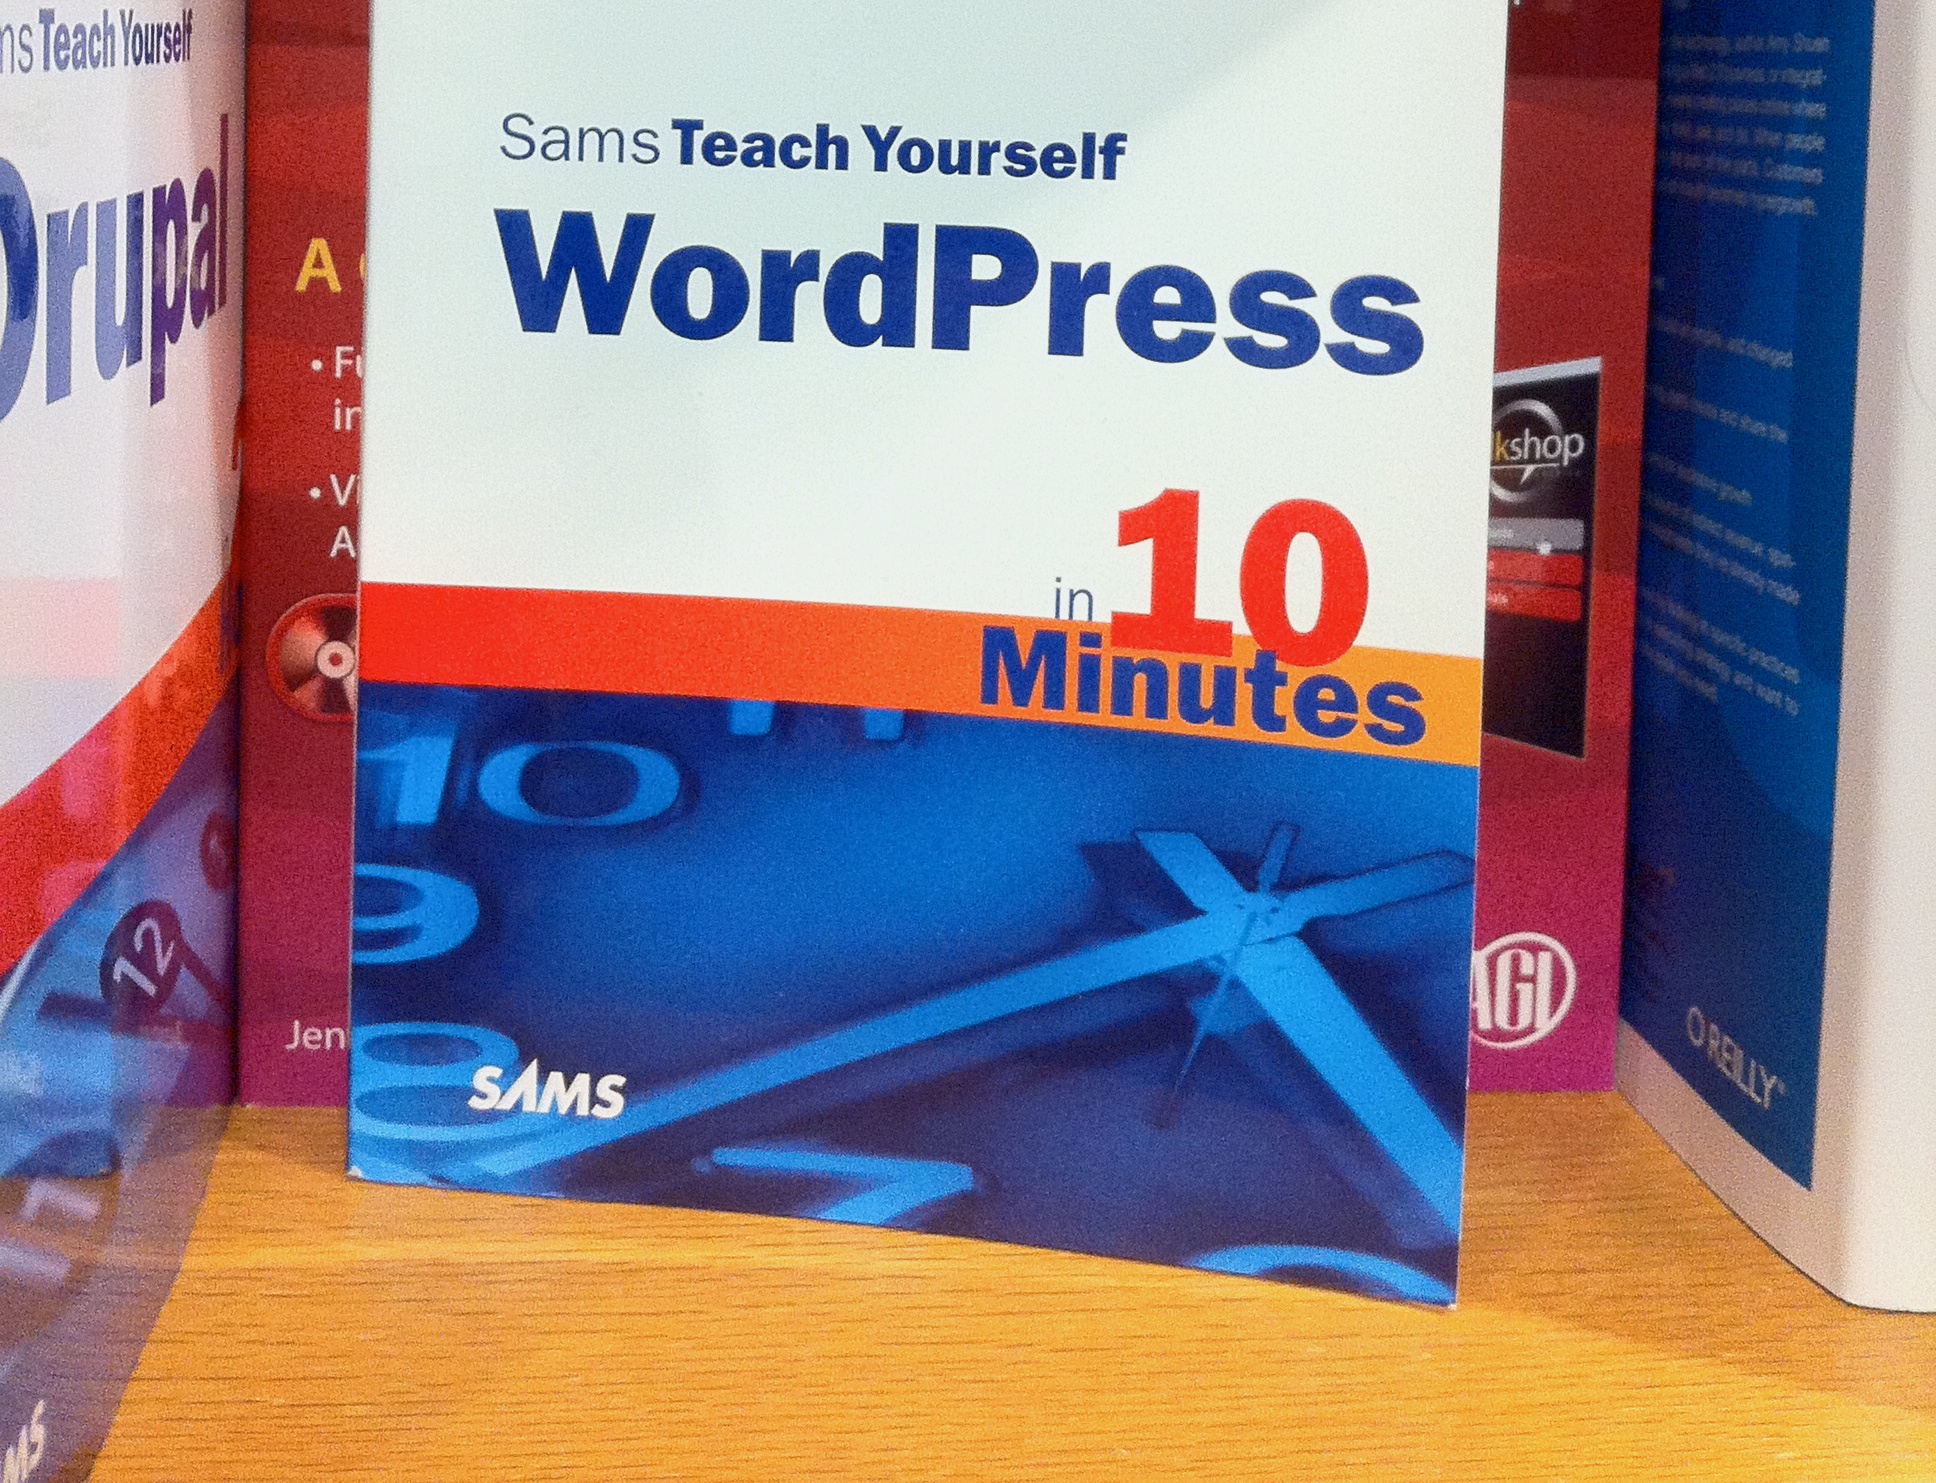
book, advertising, banner, brand, product, wordpress